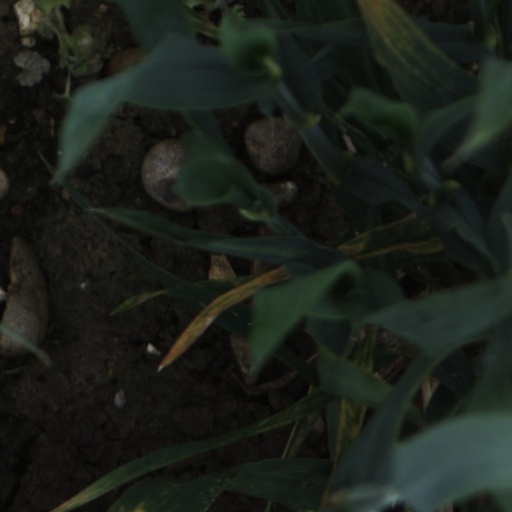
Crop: wheat